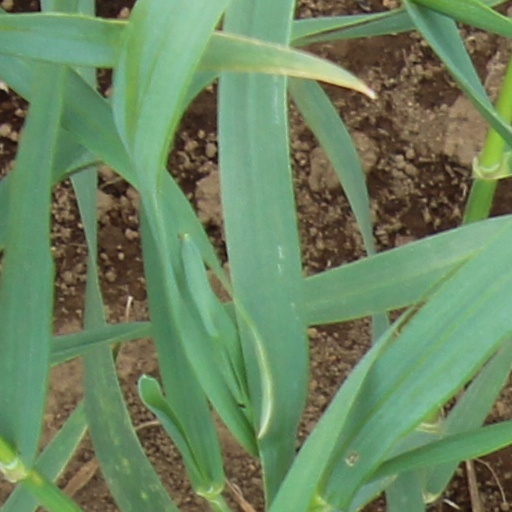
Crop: wheat